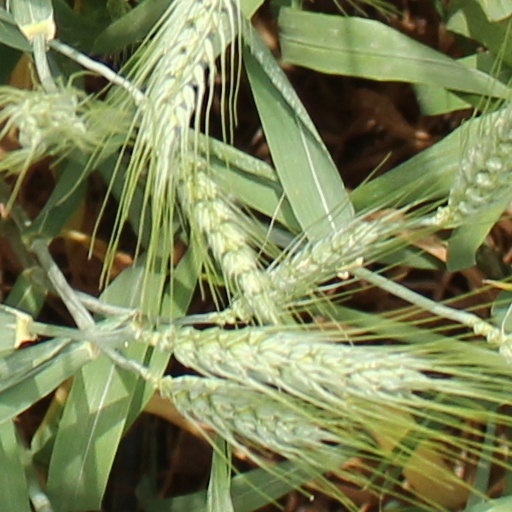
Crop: wheat